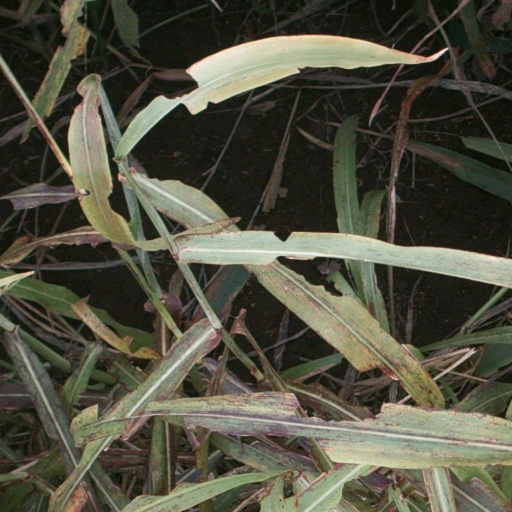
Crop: sorghum